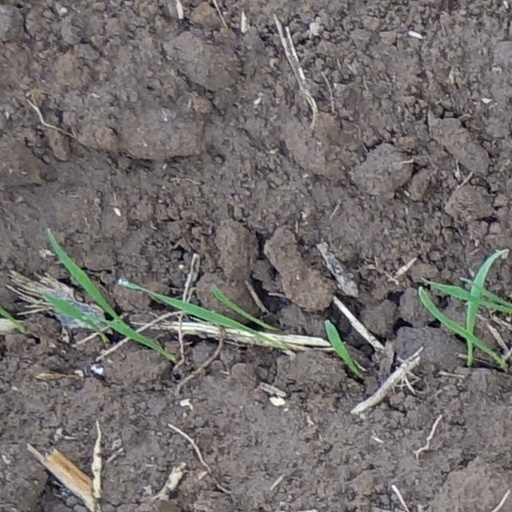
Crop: wheat